Tadeusz Żuliński (activist)

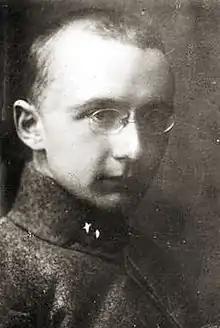
Tadeusz Józef Żuliński

Tadeusz Żuliński (28 May 1889, Lwow – 5 November 1915, Kamieniucha), pseudonym Roman Barski, was an activist, member of Polska Partia Socjalistyczna - Frakcja Rewolucyjna and Związek Walki Czynnej (from 1908), Związek Strzelecki (from 1910). He was an organiser and commander of Polish Military Organisation (1914–1915).